Ben Broussard

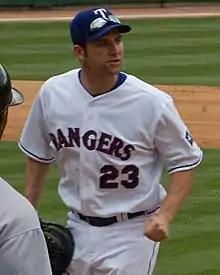
Broussard with the Texas Rangers

Benjamin Isaac Broussard (born September 24, 1976) is an American former professional baseball first baseman. He is currently a musician and Leadership Development Coordinator for the Chicago White Sox of Major League Baseball . Broussard was drafted by the Cincinnati Reds in the second round of the 1999 Major League Baseball draft. During a 7-year baseball career, he played from 2002 to 2008 for the Cleveland Indians, Seattle Mariners, and the Texas Rangers.